Marvel One-Shots

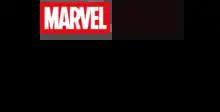
One-Shot logo introduced on Disney+

Marvel One-Shots are a series of direct-to-video short films produced by Marvel Studios, set within or inspired by the Marvel Cinematic Universe (MCU). Initially released from 2011 to 2014, they were included as special features on the MCU films' Blu-ray and digital distribution releases. The films, which range from 3 to 15 minutes, are designed to be self-contained stories that provide more backstory for characters or events introduced in the films. Two of the shorts inspired the development of MCU television series.